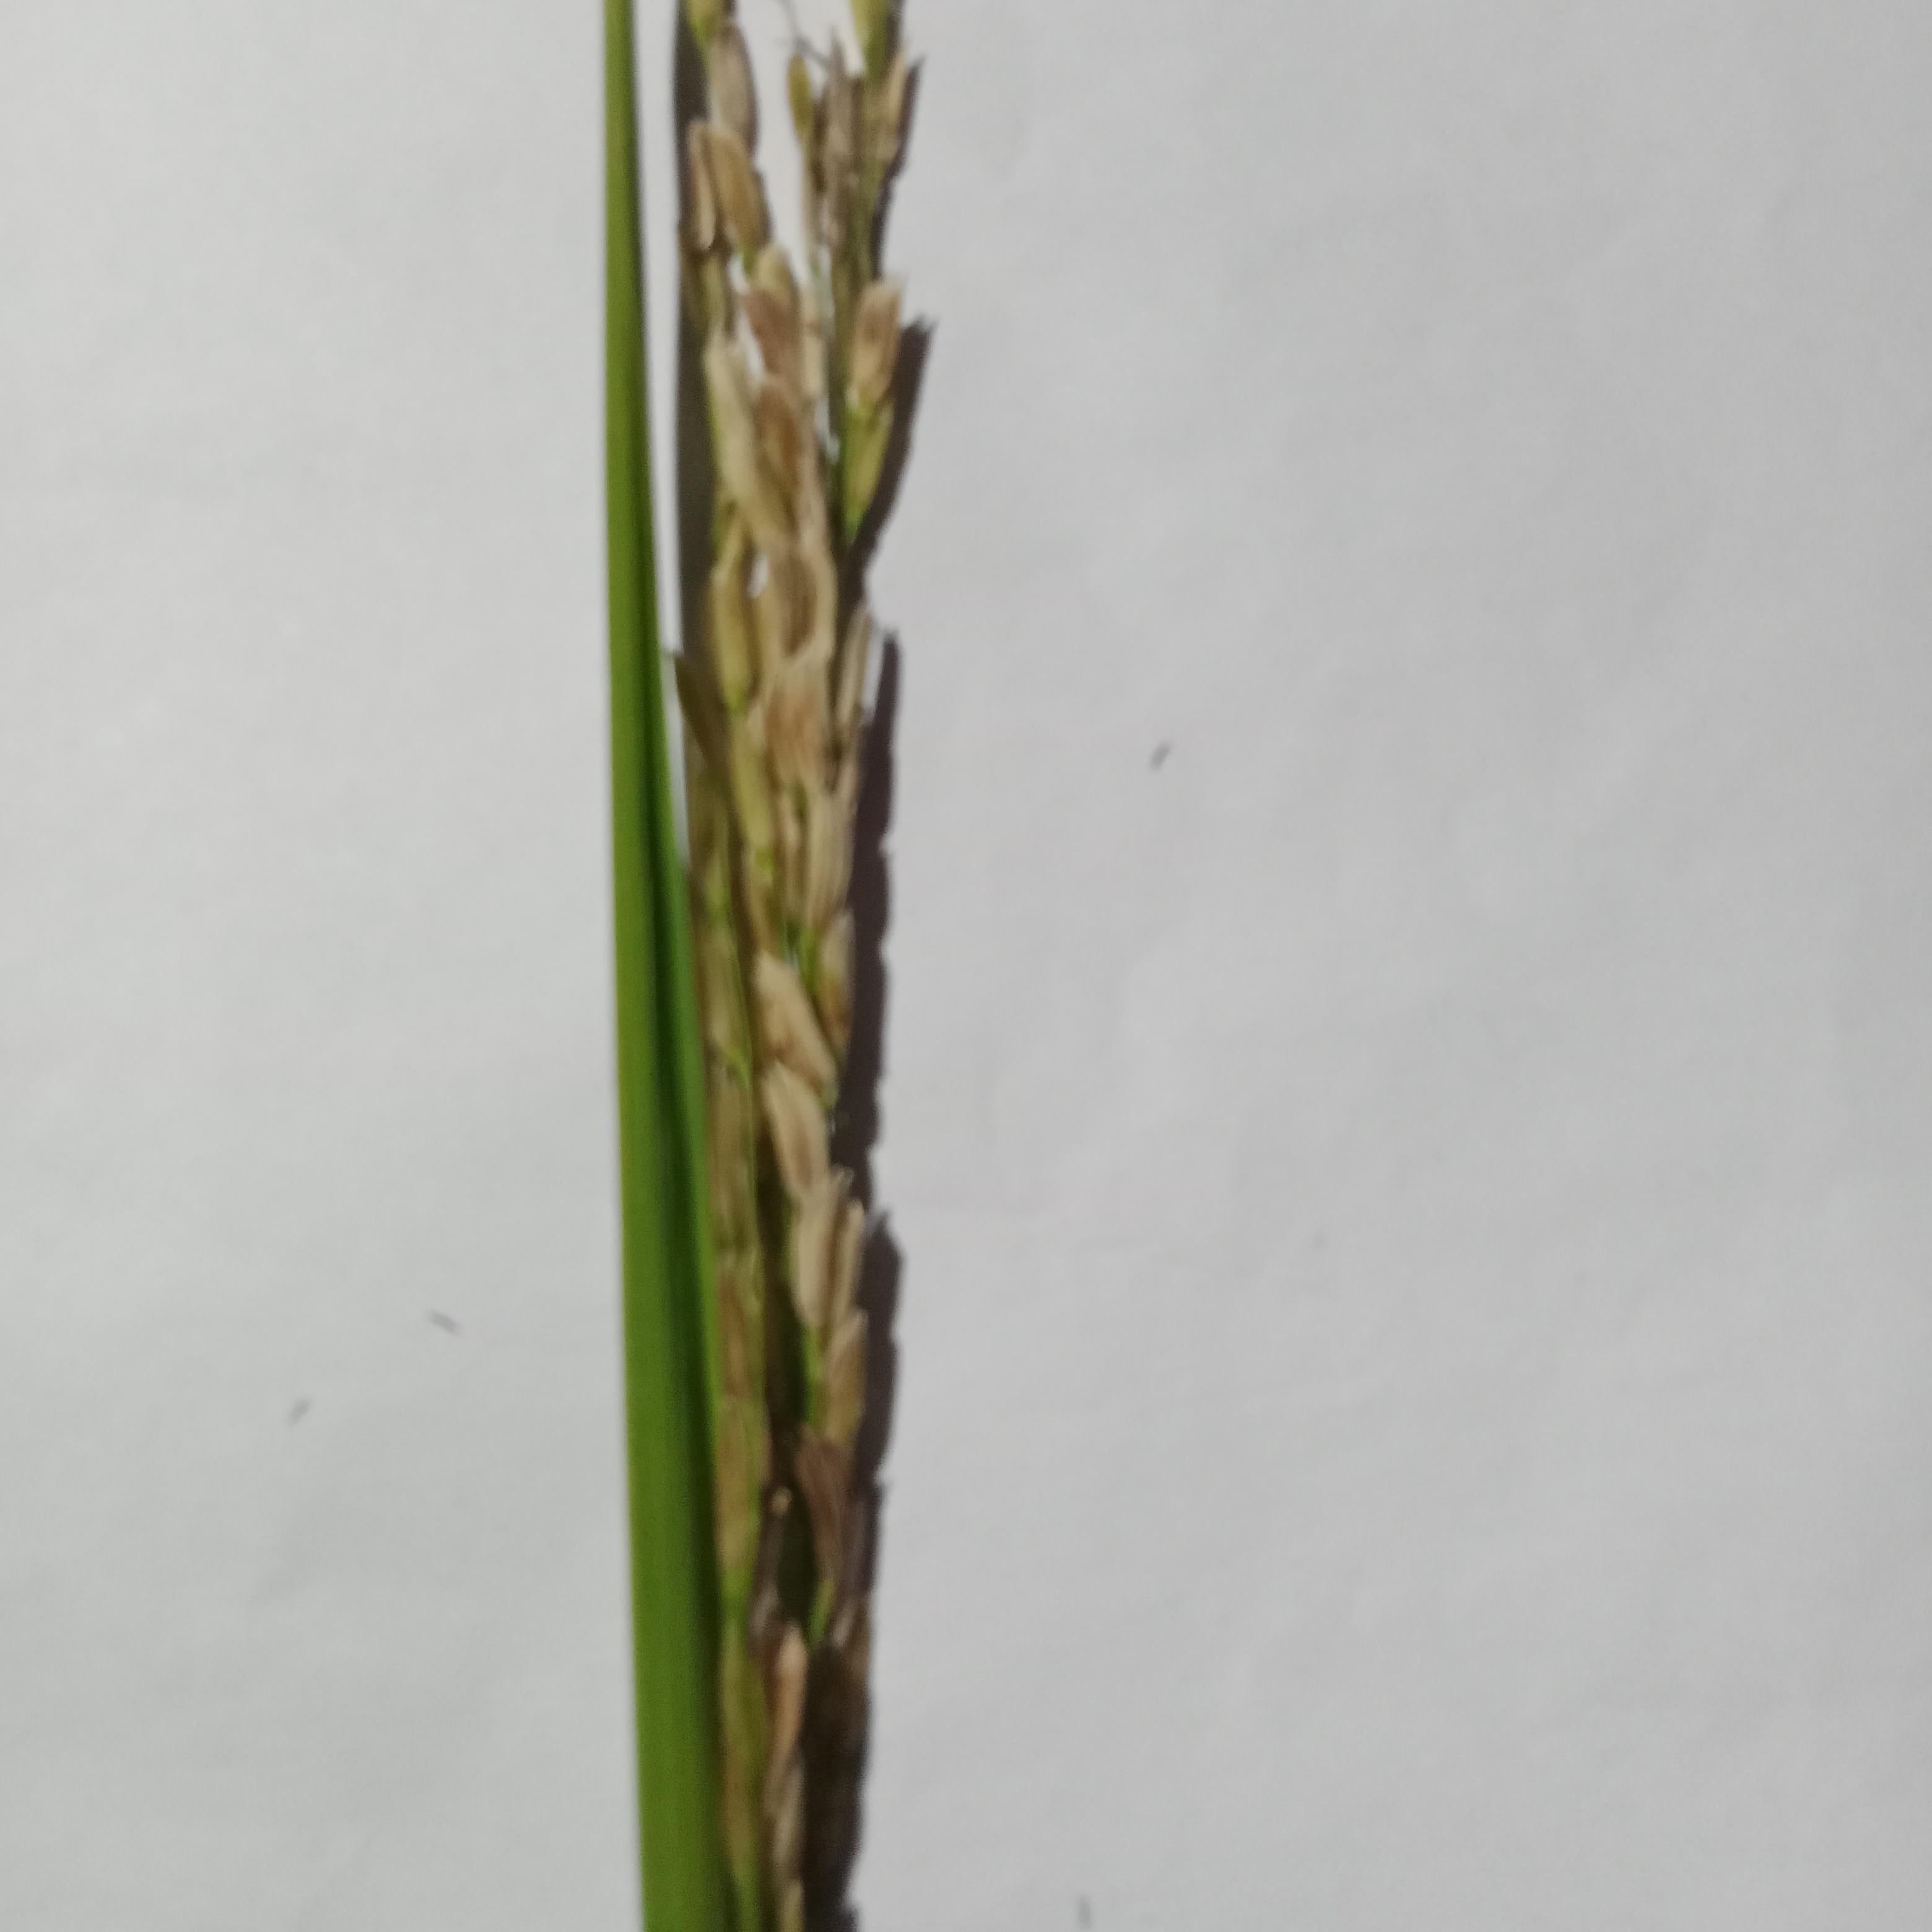
Label: Rice___Neck_Blast